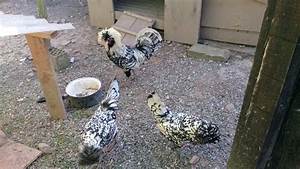
Label: gallina